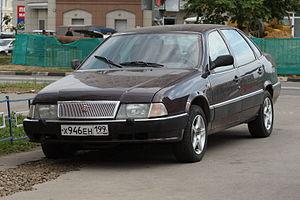
La GAZ 3105 est une automobile du constructeur russe GAZ, sortie en 1992. Moderne pour son époque, elle fut cependant un échec retentissant, en effet, seulement 55 exemplaires de présérie sont sortis de l’usine de Nijni Novgorod jusqu’en 1994.